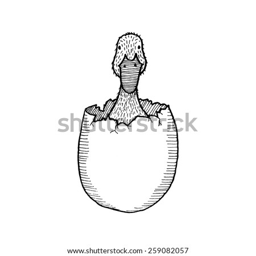
hand drawn illustration of a newborn cute little duckling